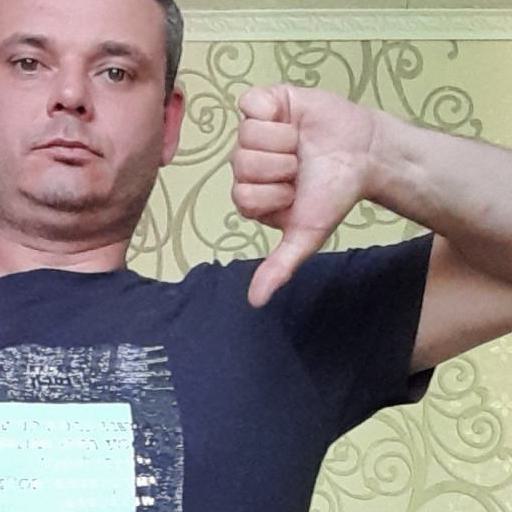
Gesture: dislike